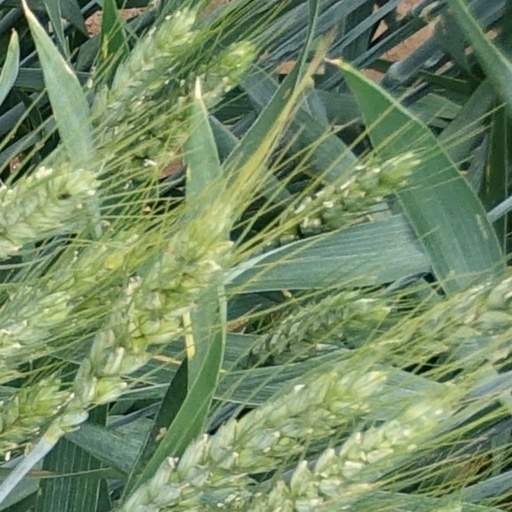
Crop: wheat